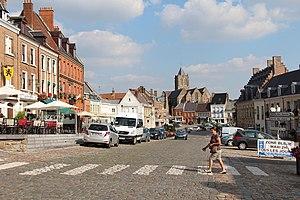
Cassel (département du Nord, France)